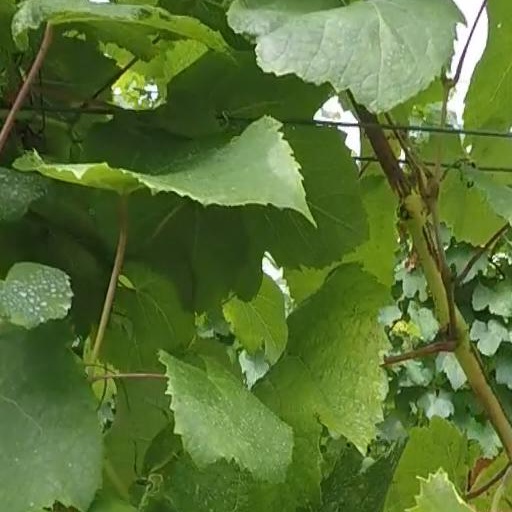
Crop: grape